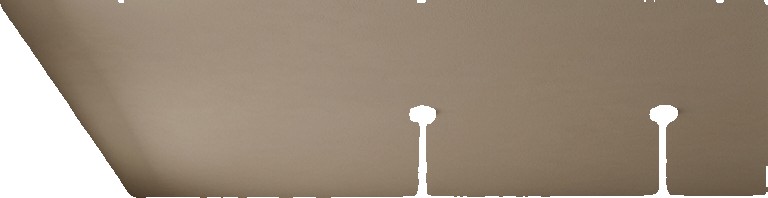
Surface category: ceiling